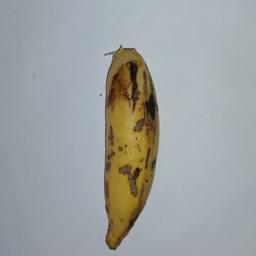
Banana variety: Champa Kola